Mark Pender

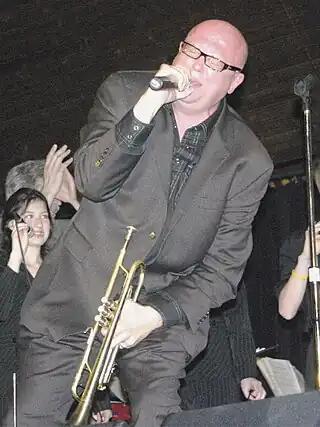
Mark Pender at the 2006 Pleasant Hill Jazz Festival at Pleasant Hill High School in Pleasant Hill, Oregon.

Mark "The Loveman" Pender (born August 21, 1957, in Kansas City, Missouri) is a trumpet player and vocalist who has played with Southside Johnny, Little Steven and Bruce Springsteen. Since 1993 he has performed on "Late Night with Conan O'Brien" and "The Tonight Show with Conan O'Brien" as a member of The Max Weinberg 7 and The Tonight Show Band. He formerly performed on "Conan" as a member of the Basic Cable Band from 2010 to 2018. He is a member of The Miami Horns, leads his own band, The Mark Pender Band, and plays regularly with La Bamba & The Hubcaps.